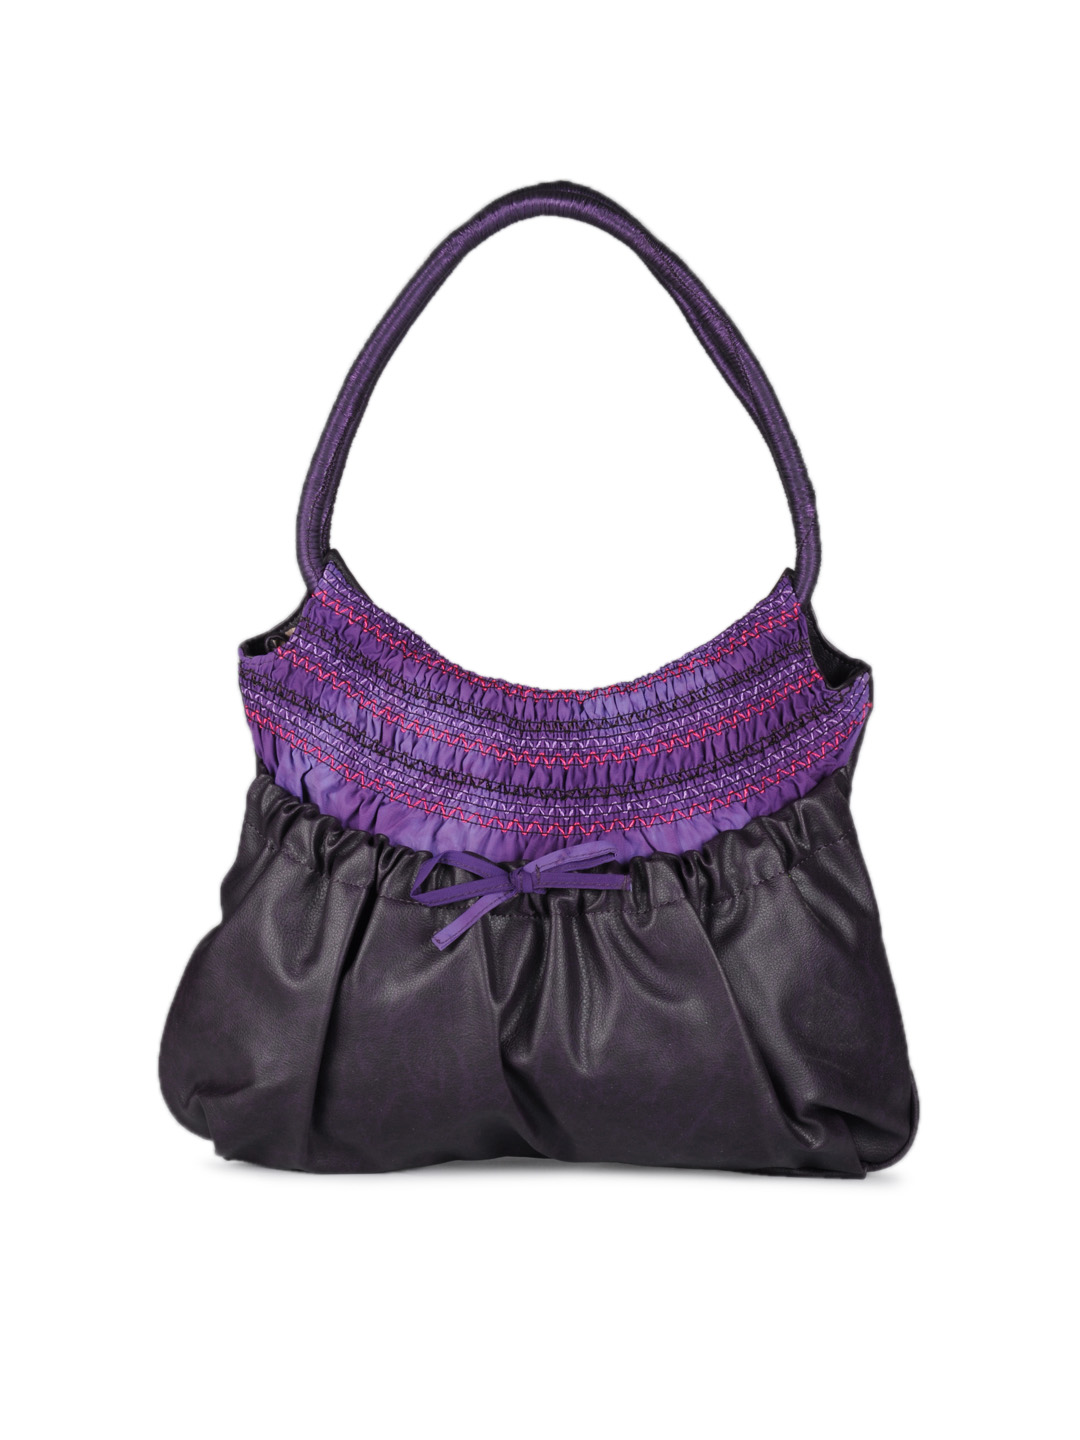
Baggit Women Purple Handbag
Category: Accessories / Bags / Handbags
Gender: Women
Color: Purple
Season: Summer 2012
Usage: Casual